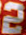
Number: 2